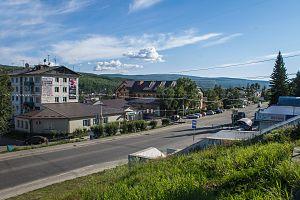
Bodaïbo est une ville de l'oblast d'Irkoutsk, en Russie. Sa population s'élevait à 11 982 habitants en 2020.